Emor

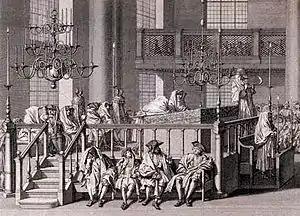
The Sounding of the Shofar on Rosh Hashanah (illustration circa 1733–1739 by Bernard Picart)

Leviticus 23:23–25 and Numbers 29:1–6 both describe Rosh Hashanah as a holy convocation, a day of solemn rest in which no servile work is to be done, involving the blowing of horns and an offering to God.